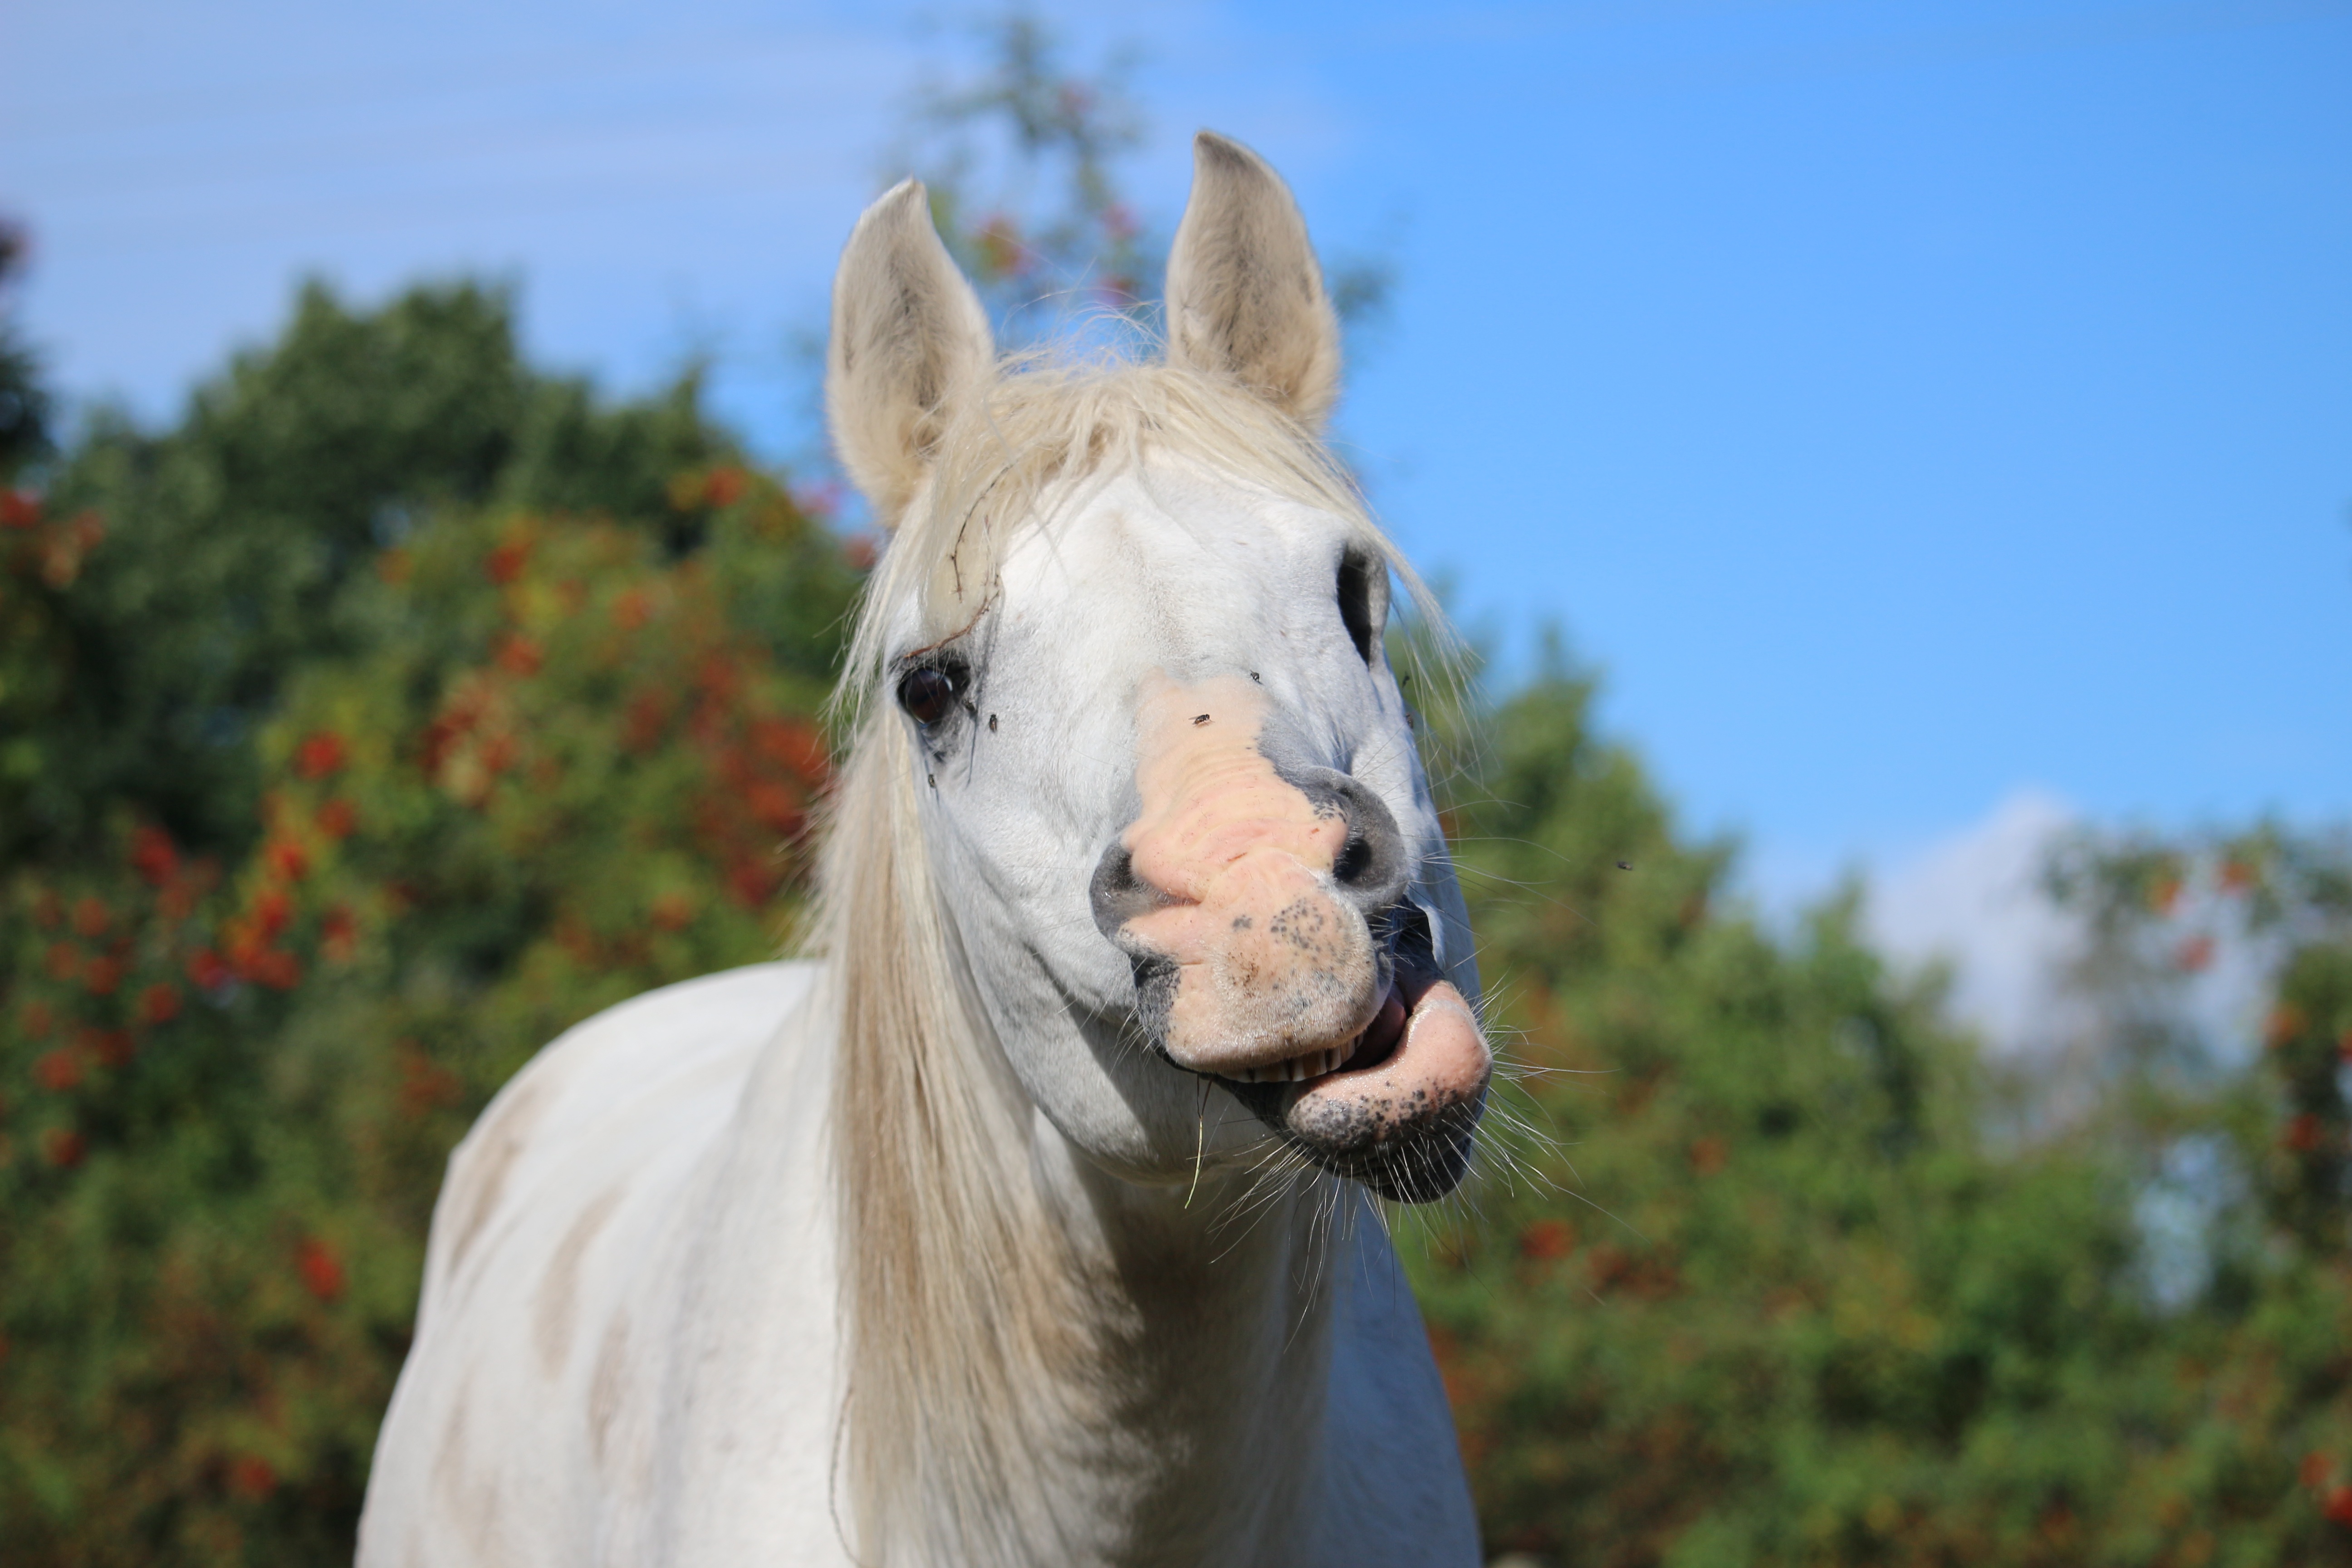
farm, pasture, horse, mammal, stallion, mane, fauna, yawn, llama, vertebrate, mare, mold, thoroughbred arabian, horse like mammal, mustang horse